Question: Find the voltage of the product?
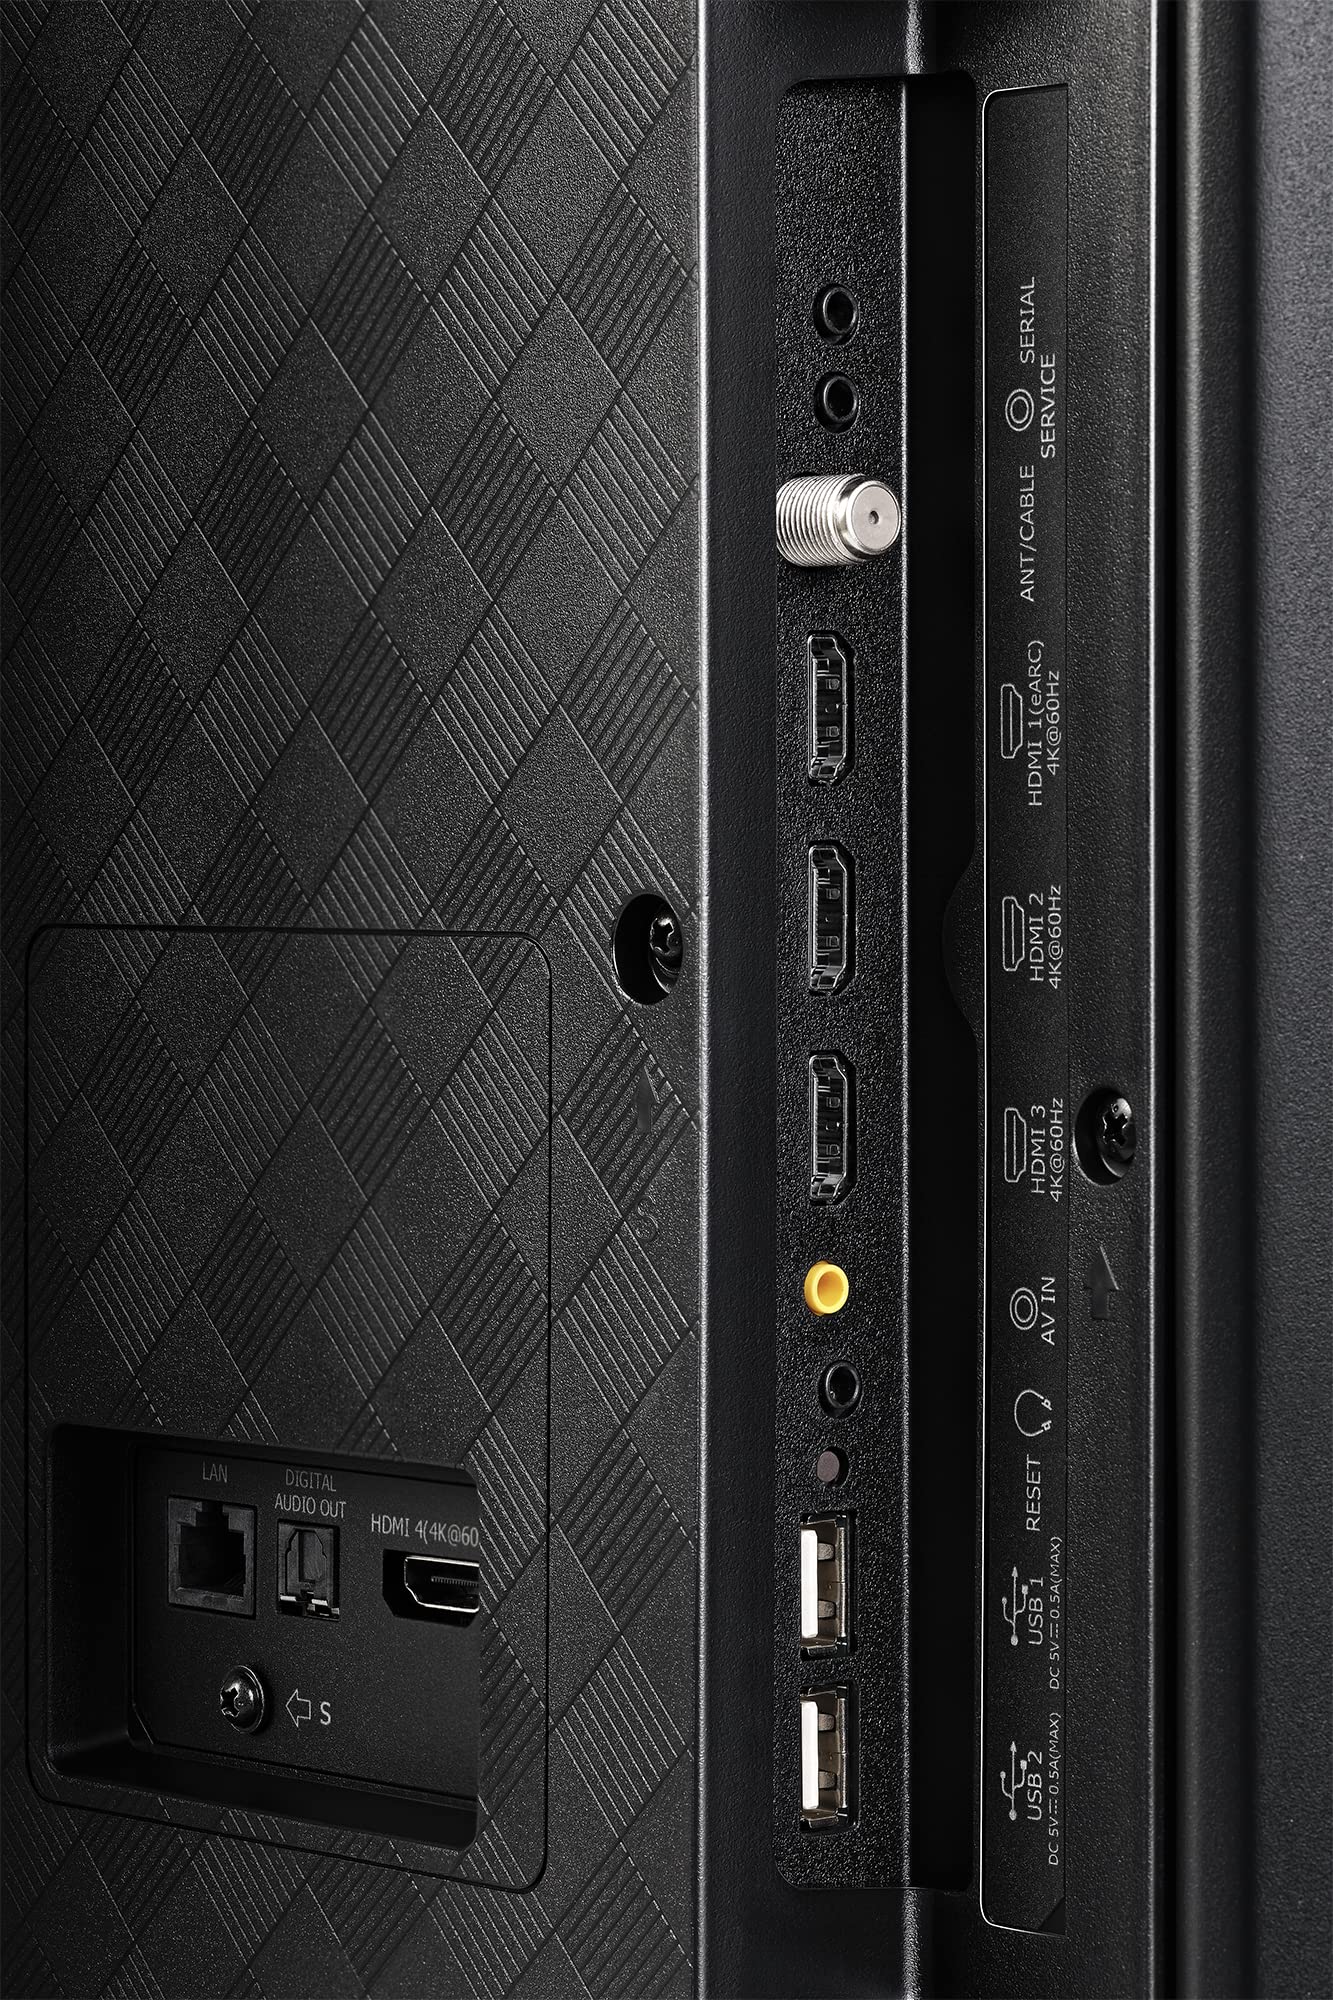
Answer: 5.0 volt